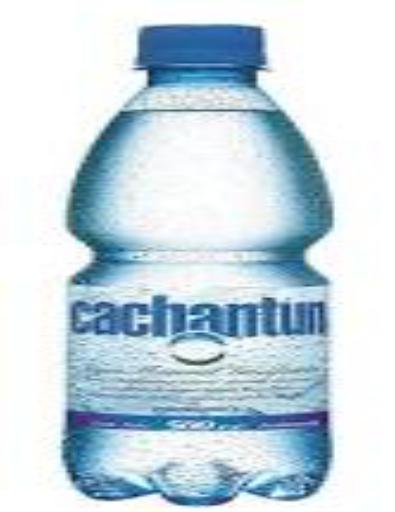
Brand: Cachantun
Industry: Food